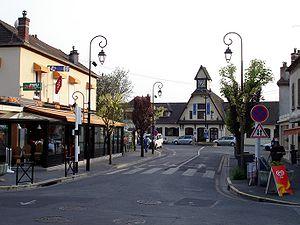
Gare de Saint-Leu-la-Forêt (Val-d'Oise), France
La gare de Saint-Leu-la-Forêt est une gare ferroviaire française de la ligne d'Ermont - Eaubonne à Valmondois, située dans la commune de Saint-Leu-la-Forêt.
Saint-Leu-la-Forêt est une commune française du Val-d'Oise située en vallée de Montmorency à côté de Taverny et de Saint-Prix, à environ 20 km au nord de Paris.